We Could Be Heroes

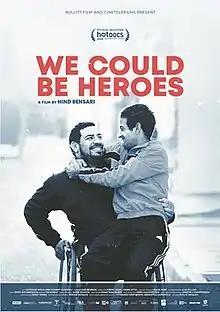

We Could Be Heroes is a 2018 Moroccan documentary sport film directed by Hind Bensari and produced by Habib Attia and Vibeke Vogel for Bullitt Films. The film focused on the life of Azeddine Nouiri, the Paralympic shot put champion, who overcame his physical challenges to be selected to 2016 Rio Paralympic Games along with his childhood friend Youssef.